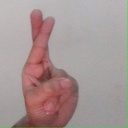
अक्षर: र